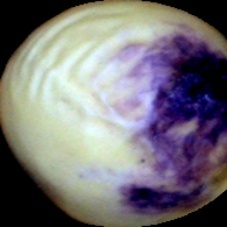
Label: Spotted